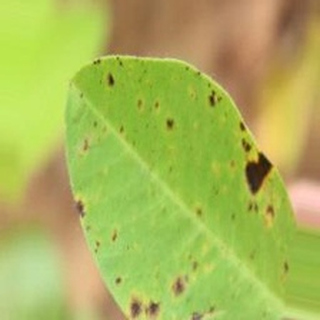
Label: groundnut_late_leaf_spot